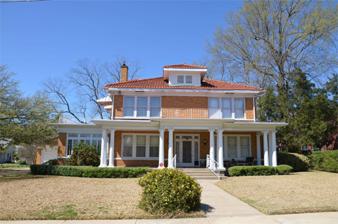
Building: W. F. & Estelle McWilliams House
Country: United States of America
Year built: 1922
Historic house in Arkansas, United States United States historic place W. F. & Estelle McWilliams House U.S. National Register of Historic Places Location in Arkansas Show map of Arkansas Location in United States Show map of the United States Location 314 Summit  Avenue, El Dorado, Arkansas Coordinates 33°12′33″N 92°40′3″W / 33.20917°N 92.66750°W / 33.20917; -92.66750 Built 1922 ( 1922 ) Architect Kolben, Hunter and Boyd Architectural style Craftsman/Classical Revival/Mediterranean Revival NRHP reference No. 13000791 Added to NRHP September 30, 2013 The W. F. & Estelle McWilliams House is a historic house at 314 Summit Avenue in El Dorado, Arkansas . The two story brick house was built in 1922 for William and Estelle McWilliams, early in El Dorado's oil boom, which was prompted by the discovery of oil in 1921. McWilliams was a prominent local businessman who operated a number of retail businesses, was a local bank director, and built the Rialto Theatre . The McWilliams house is a stylistically eclectic combination of Craftsman, Classical Revival, and Mission/Mediterranean styling. Based on stylistic evidence, it may have been designed by the Little Rock firm of Kolben, Hunter and Boyd. In 1967, Claude and Glynn Calahan purchased the home and raised their children, Gordon Calahan and Melanie Calahan Walz, in it. The Calahan's purchased the home from The First Methodist Church of El Dorado in 1967. It was the church parsonage and many weddings were held in the large living room of the home. The Calahan's lived in the home until 2018. Glynn Calahan, who owned an antique business, filled the home with antiques suitable for the style of the home. The home and property are now owned by South Arkansas Community College and have been incorporated into the college campus which now surrounds the home. The house was listed on the National Register of Historic Places in 2013. See also J.H. McWilliams House , built by McWilliams' brother El Dorado Junior College Building : Also on the SouthArk campus South Arkansas Arboretum : operated by SouthArk National Register of Historic Places listings in Union County, Arkansas References